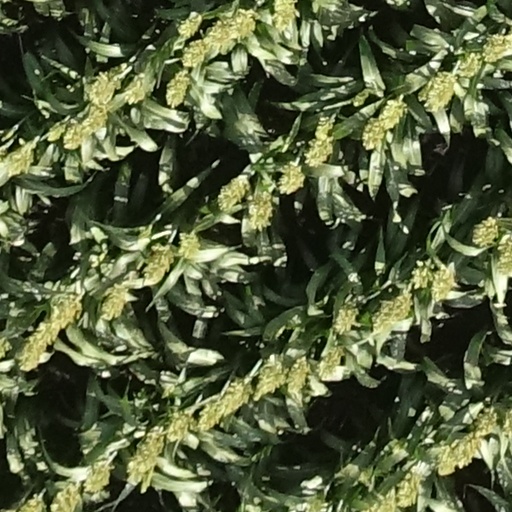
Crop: sorghum